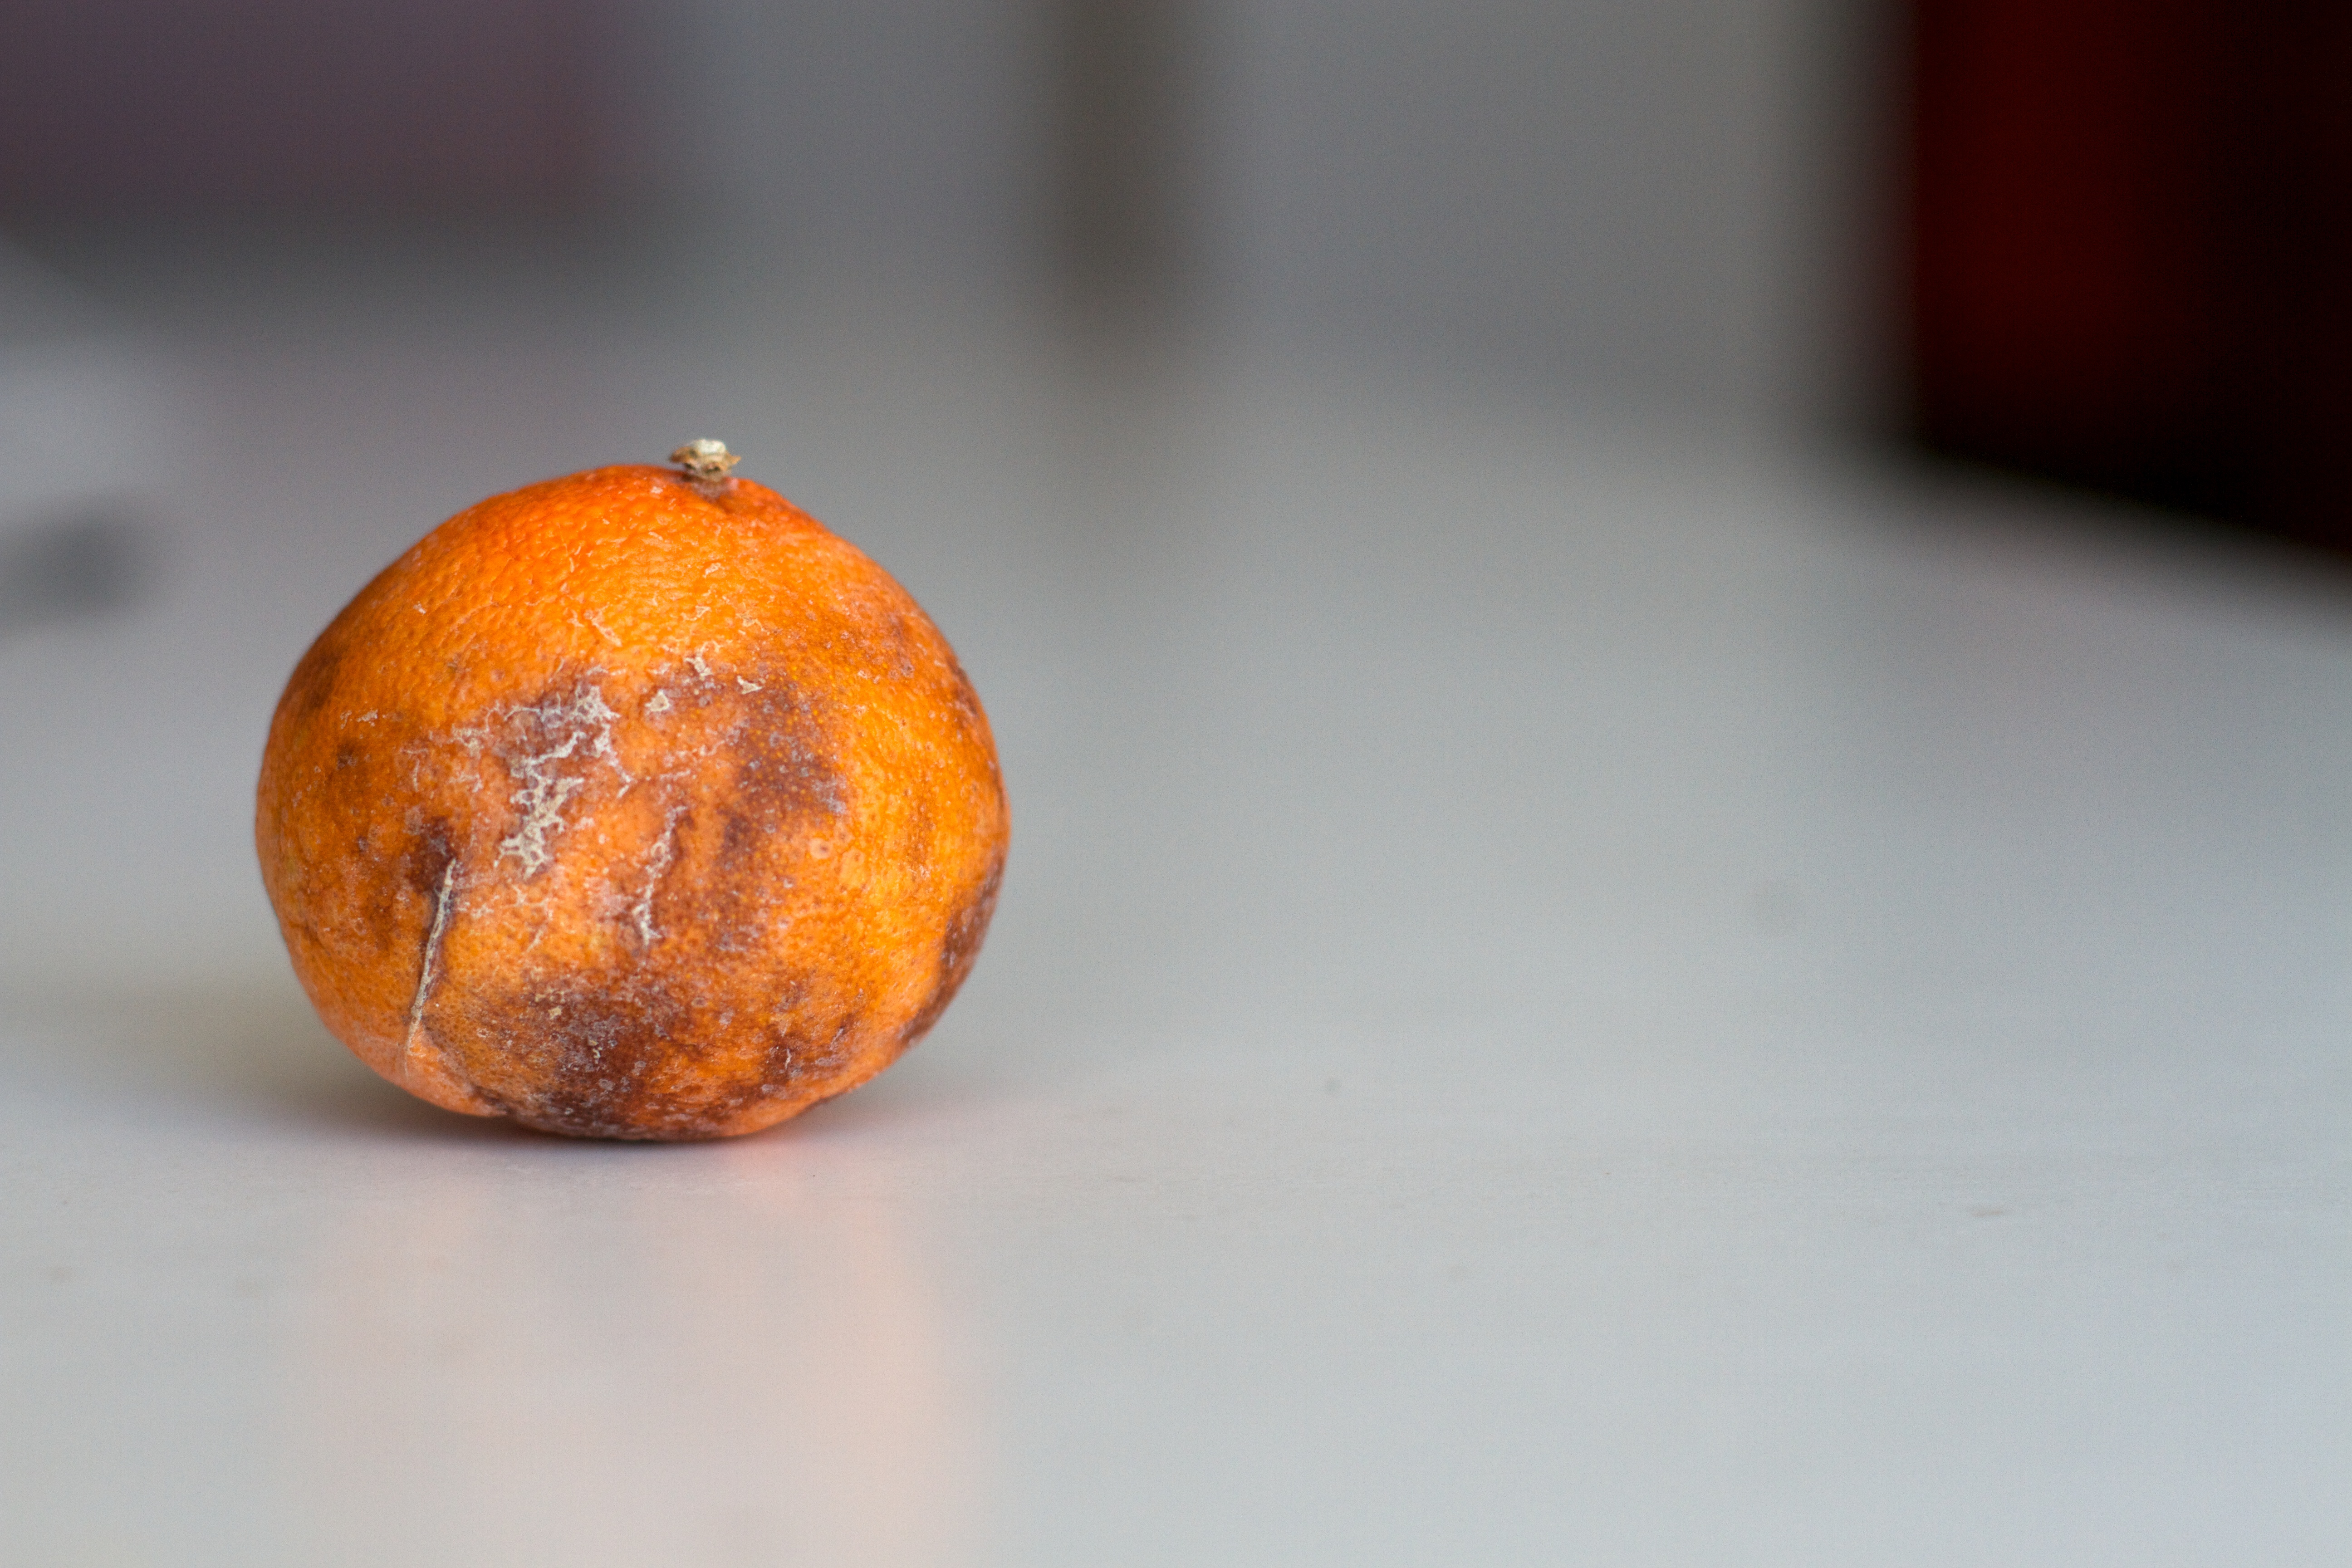
plant, fruit, orange, food, produce, 2015365, macro photography, flowering plant